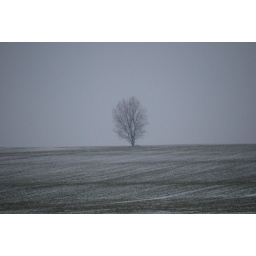
this is the only tree in the field at the bottom of my road